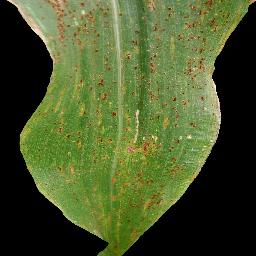
Label: Corn_(Maize)___Common_Rust